Japan Maritime Self-Defense Force

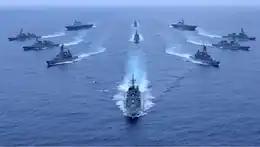
A Maritime Self-Defense Force formation.

The JMSDF and the U.S. Navy frequently carry out joint exercises and "U.S. Navy officials have claimed that they have a closer daily relationship with the JMSDF than any other navy in the world". The JMSDF participates in RIMPAC, the annual multi-national military exercise near Hawaii that has been hosted by the U.S. Navy since 1980. The JMSDF dispatched a ship to the Russian Vladivostok harbor in July 1996 to participate in the Russian Navy's 300th Anniversary Naval Review. In return, "Admiral Vinogradov", an , called at Tokyo Bay in June 1997. The JMSDF has also conducted joint naval exercises with the Indian Navy.